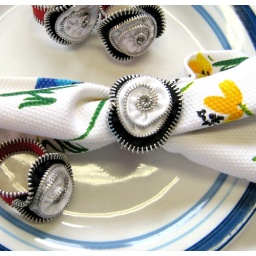
Black and white swirls on a red ring. I sewed the swirls by hand and machine sewed the rings, then hand sewed them together.